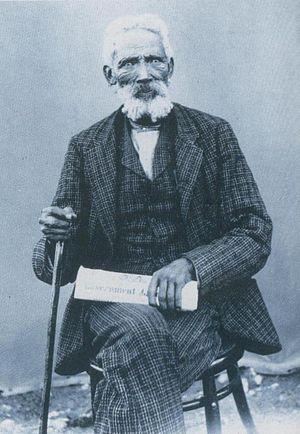
L'histoire de l'Afrique du Sud est très riche et très complexe du fait de la juxtaposition de peuples et de cultures différentes qui se succèdent et se côtoient depuis la Préhistoire. Les Bochimans y sont présents depuis au moins 25 000 ans et les Bantous, depuis au moins 1 500 ans. Les deux peuples auraient généralement cohabité paisiblement. L'histoire écrite débute avec l'arrivée des Européens, en commençant par les Portugais qui décident de ne pas coloniser la région, laissant la place aux Néerlandais. Les Britanniques contestent leur prééminence vers la fin du xviiiᵉ siècle, ce qui mène à deux guerres. Le xxᵉ siècle est marqué par le système législatif séparatiste et ségrégationniste de l'apartheid puis par l'élection de Nelson Mandela, premier président noir d'Afrique du Sud, à la suite des premières élections nationales multiraciales au suffrage universel organisées dans le pays.
Les Griquas sont une population de langue afrikaans vivant en Afrique du Sud. Le gouvernement de l'apartheid les considérait comme une sous-division de la catégorie « Coloured », c'est-à-dire ni blanche ni noire, mais métis. Ils tirent leur nom d'une tribu khoïkhoï, les Gurirgiqua, et ils descendent largement des peuples khoïsan métissés avec des Européens issus de la colonie du Cap.
Nicolaas Waterboer fut un chef des Griquas.
Le Griqualand Ouest est une zone de 40 000 km², située au centre de ce qui est de nos jours l'Afrique du Sud, dans la province du Cap du Nord. Elle est d'abord habitée par les Khoïsan et les Tswanas. Les Griquas leurs succèdent. Il s'agit d'un peuple métis, de langue afrikaans, semi-nomade, qui établit plusieurs États au-delà de la frontière de la colonie du Cap.